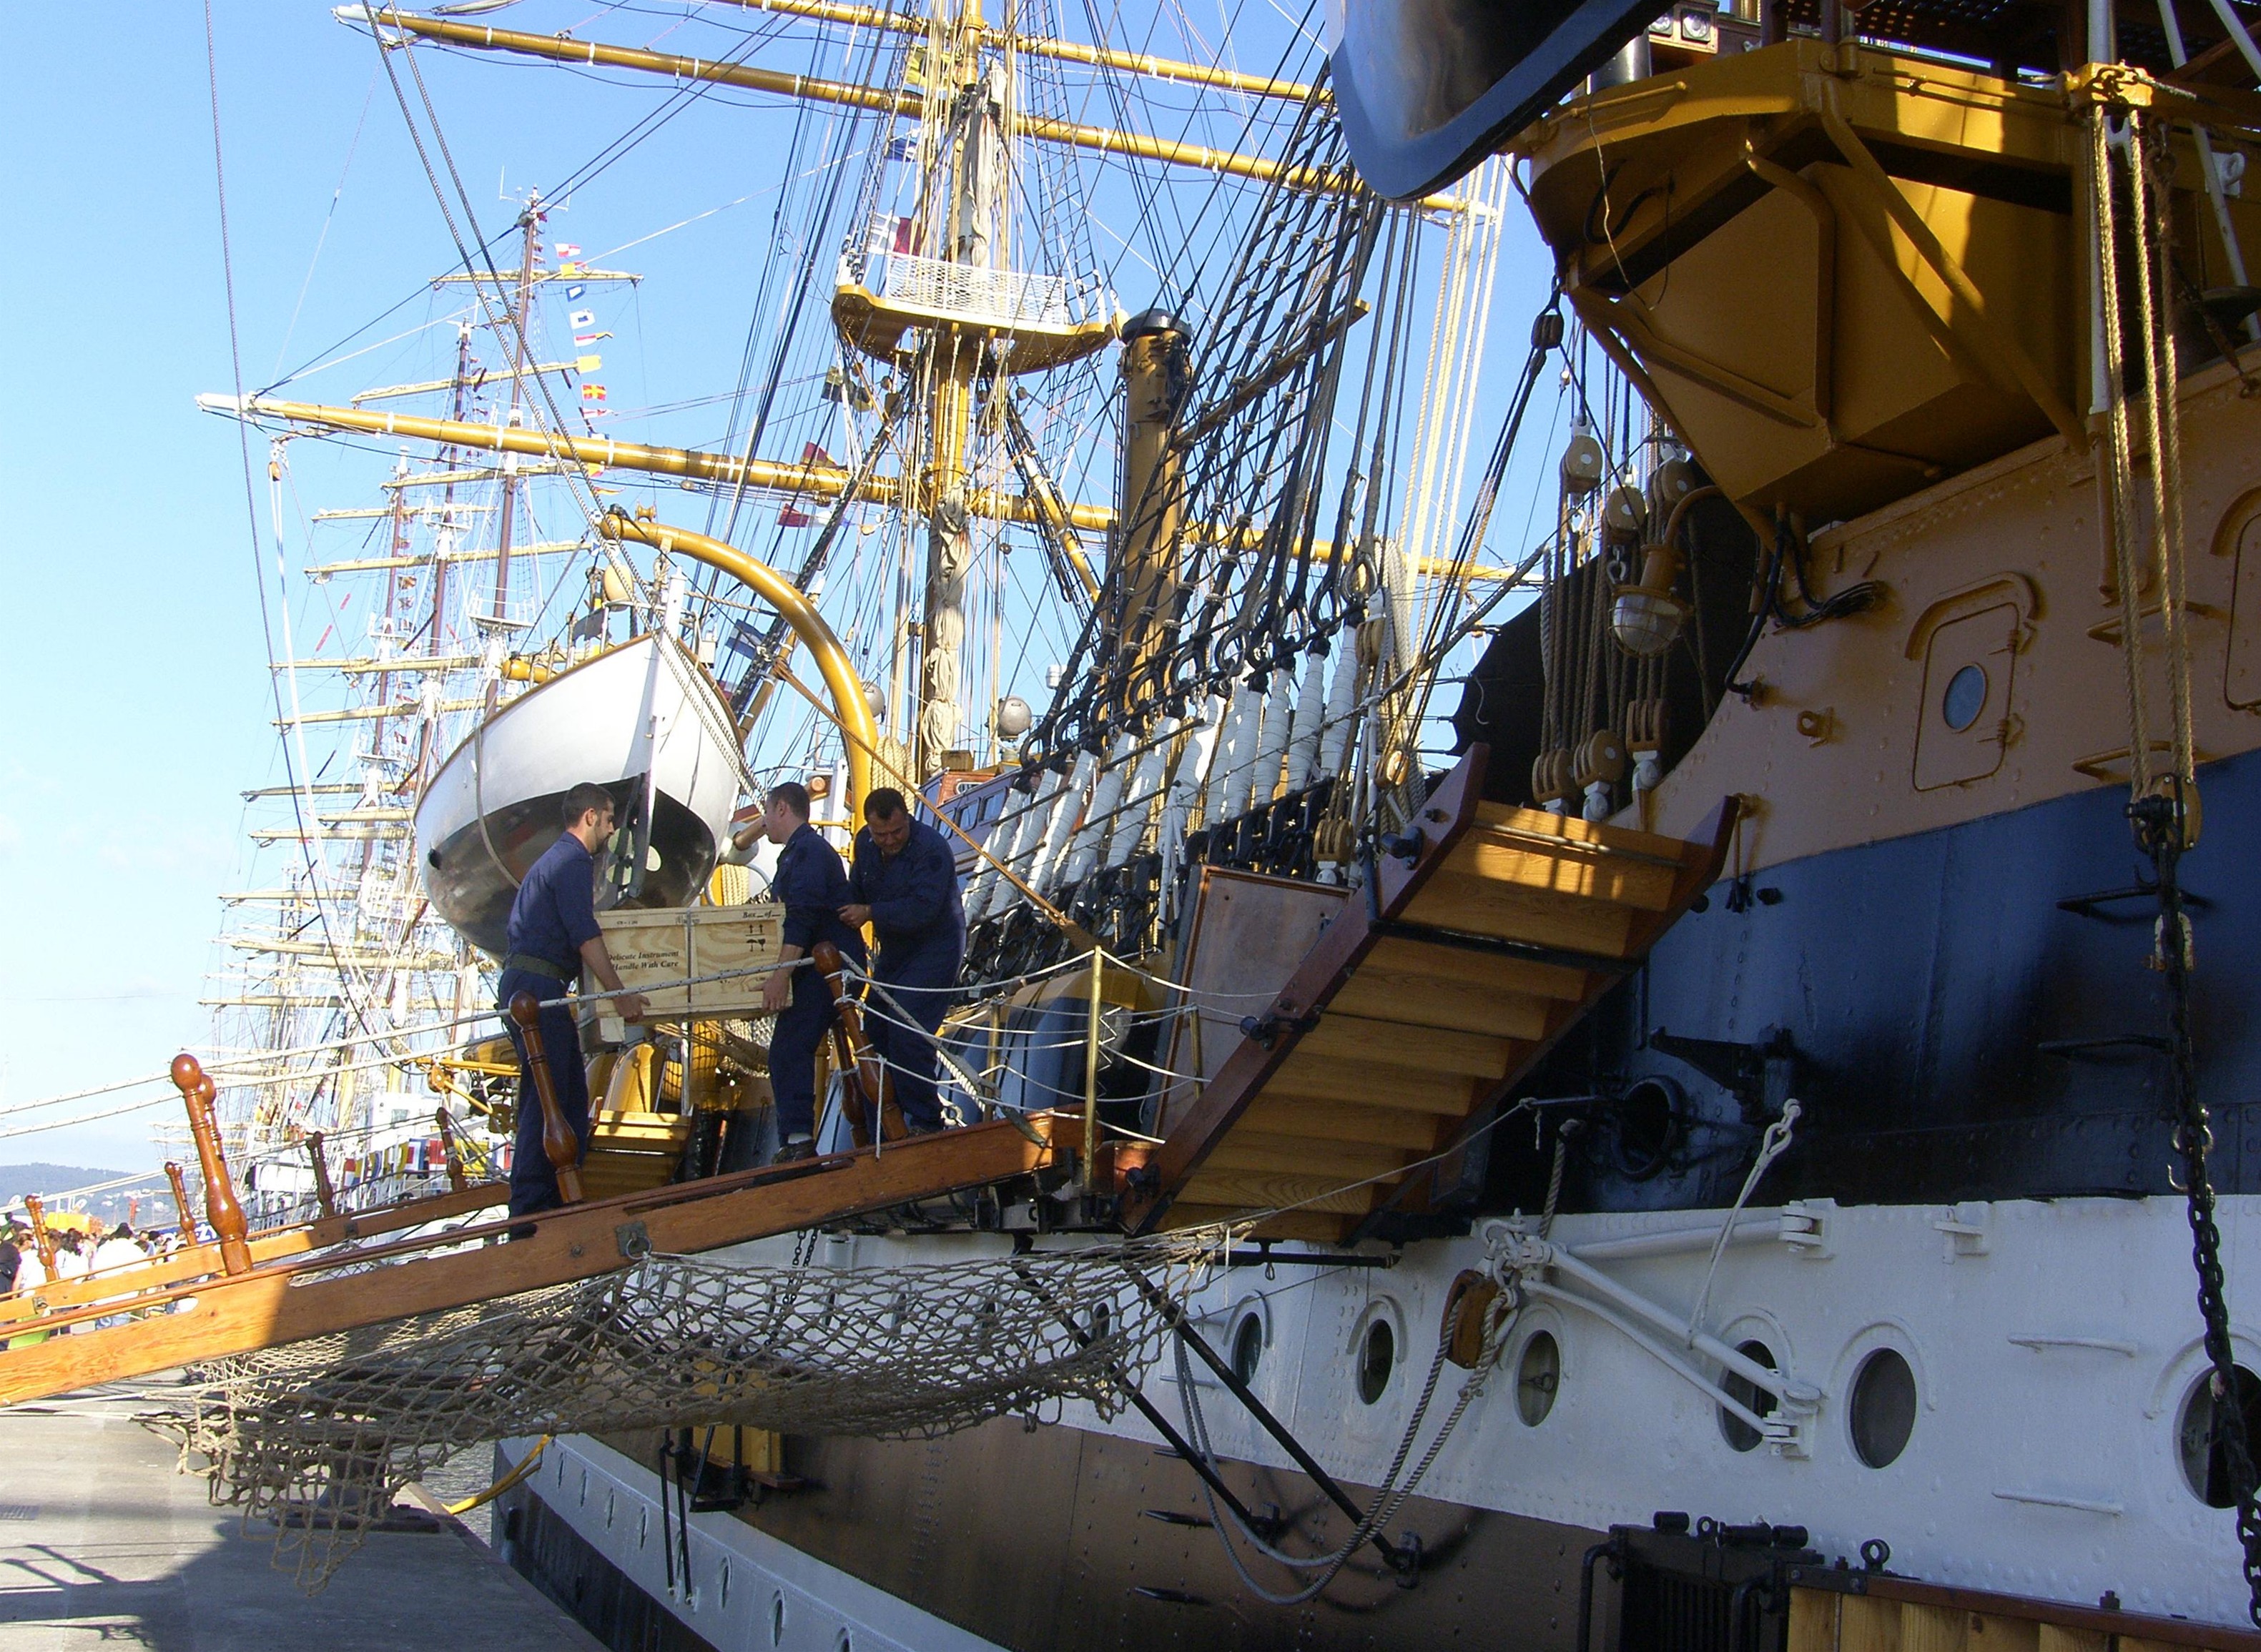
landscape, boat, ship, vehicle, mast, port, la, watercraft, ggl1, galleon, construction equipment